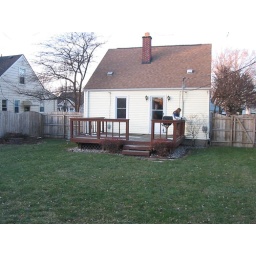
A shot of the back of our house and backyard before we moved in and before the dogs destroyed it.